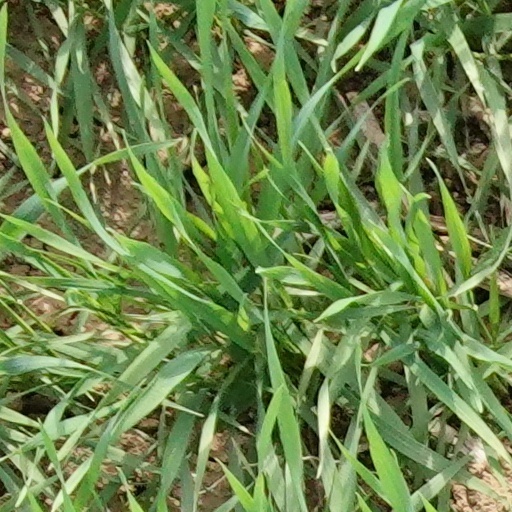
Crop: wheat